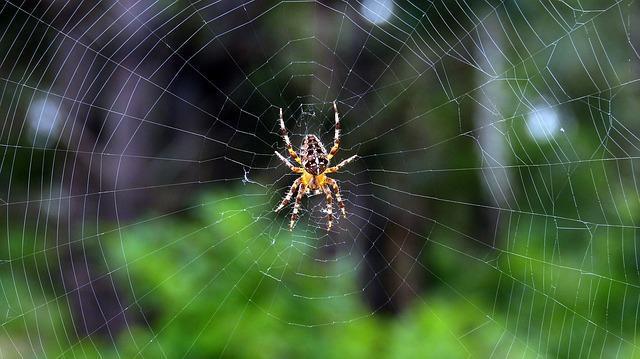
spider